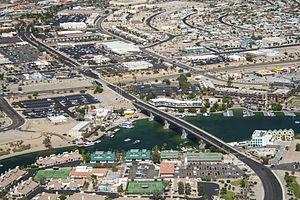
Le London Bridge est un pont situé à Lake Havasu City, en Arizona, aux États-Unis.